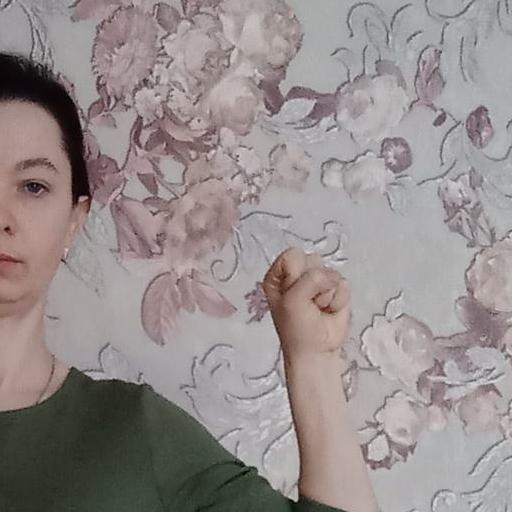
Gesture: fist